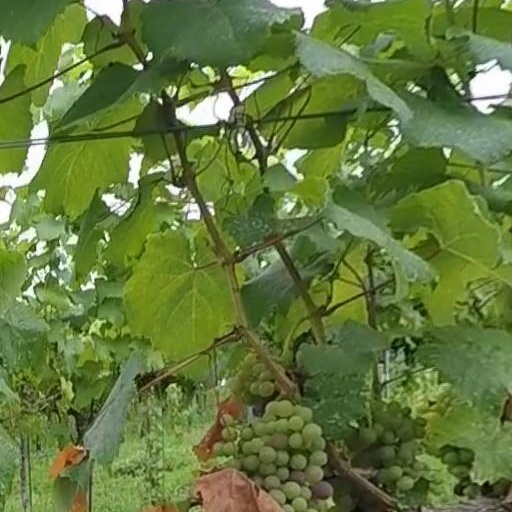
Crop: grape